Rockhouse Cliffs Rockshelters

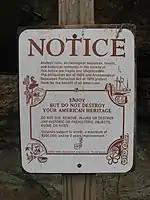
Warning sign

The shelters are located in western Union Township just south of the Leopold Township line in central Perry County; their PLSS location is Section 24, Township 5 South, Range 2 West. This portion of the county is extremely difficult of access: Perry County is the hilliest part of Indiana, and the land surrounding the shelters is isolated even by Perry County standards. The area was once heavily cultivated, but during the 1930s, the Civilian Conservation Corps engaged in a reforestation program on the former farmsteads. Rockshelters are common in the region; a cursory field survey found 70 shelters countywide in 1953.